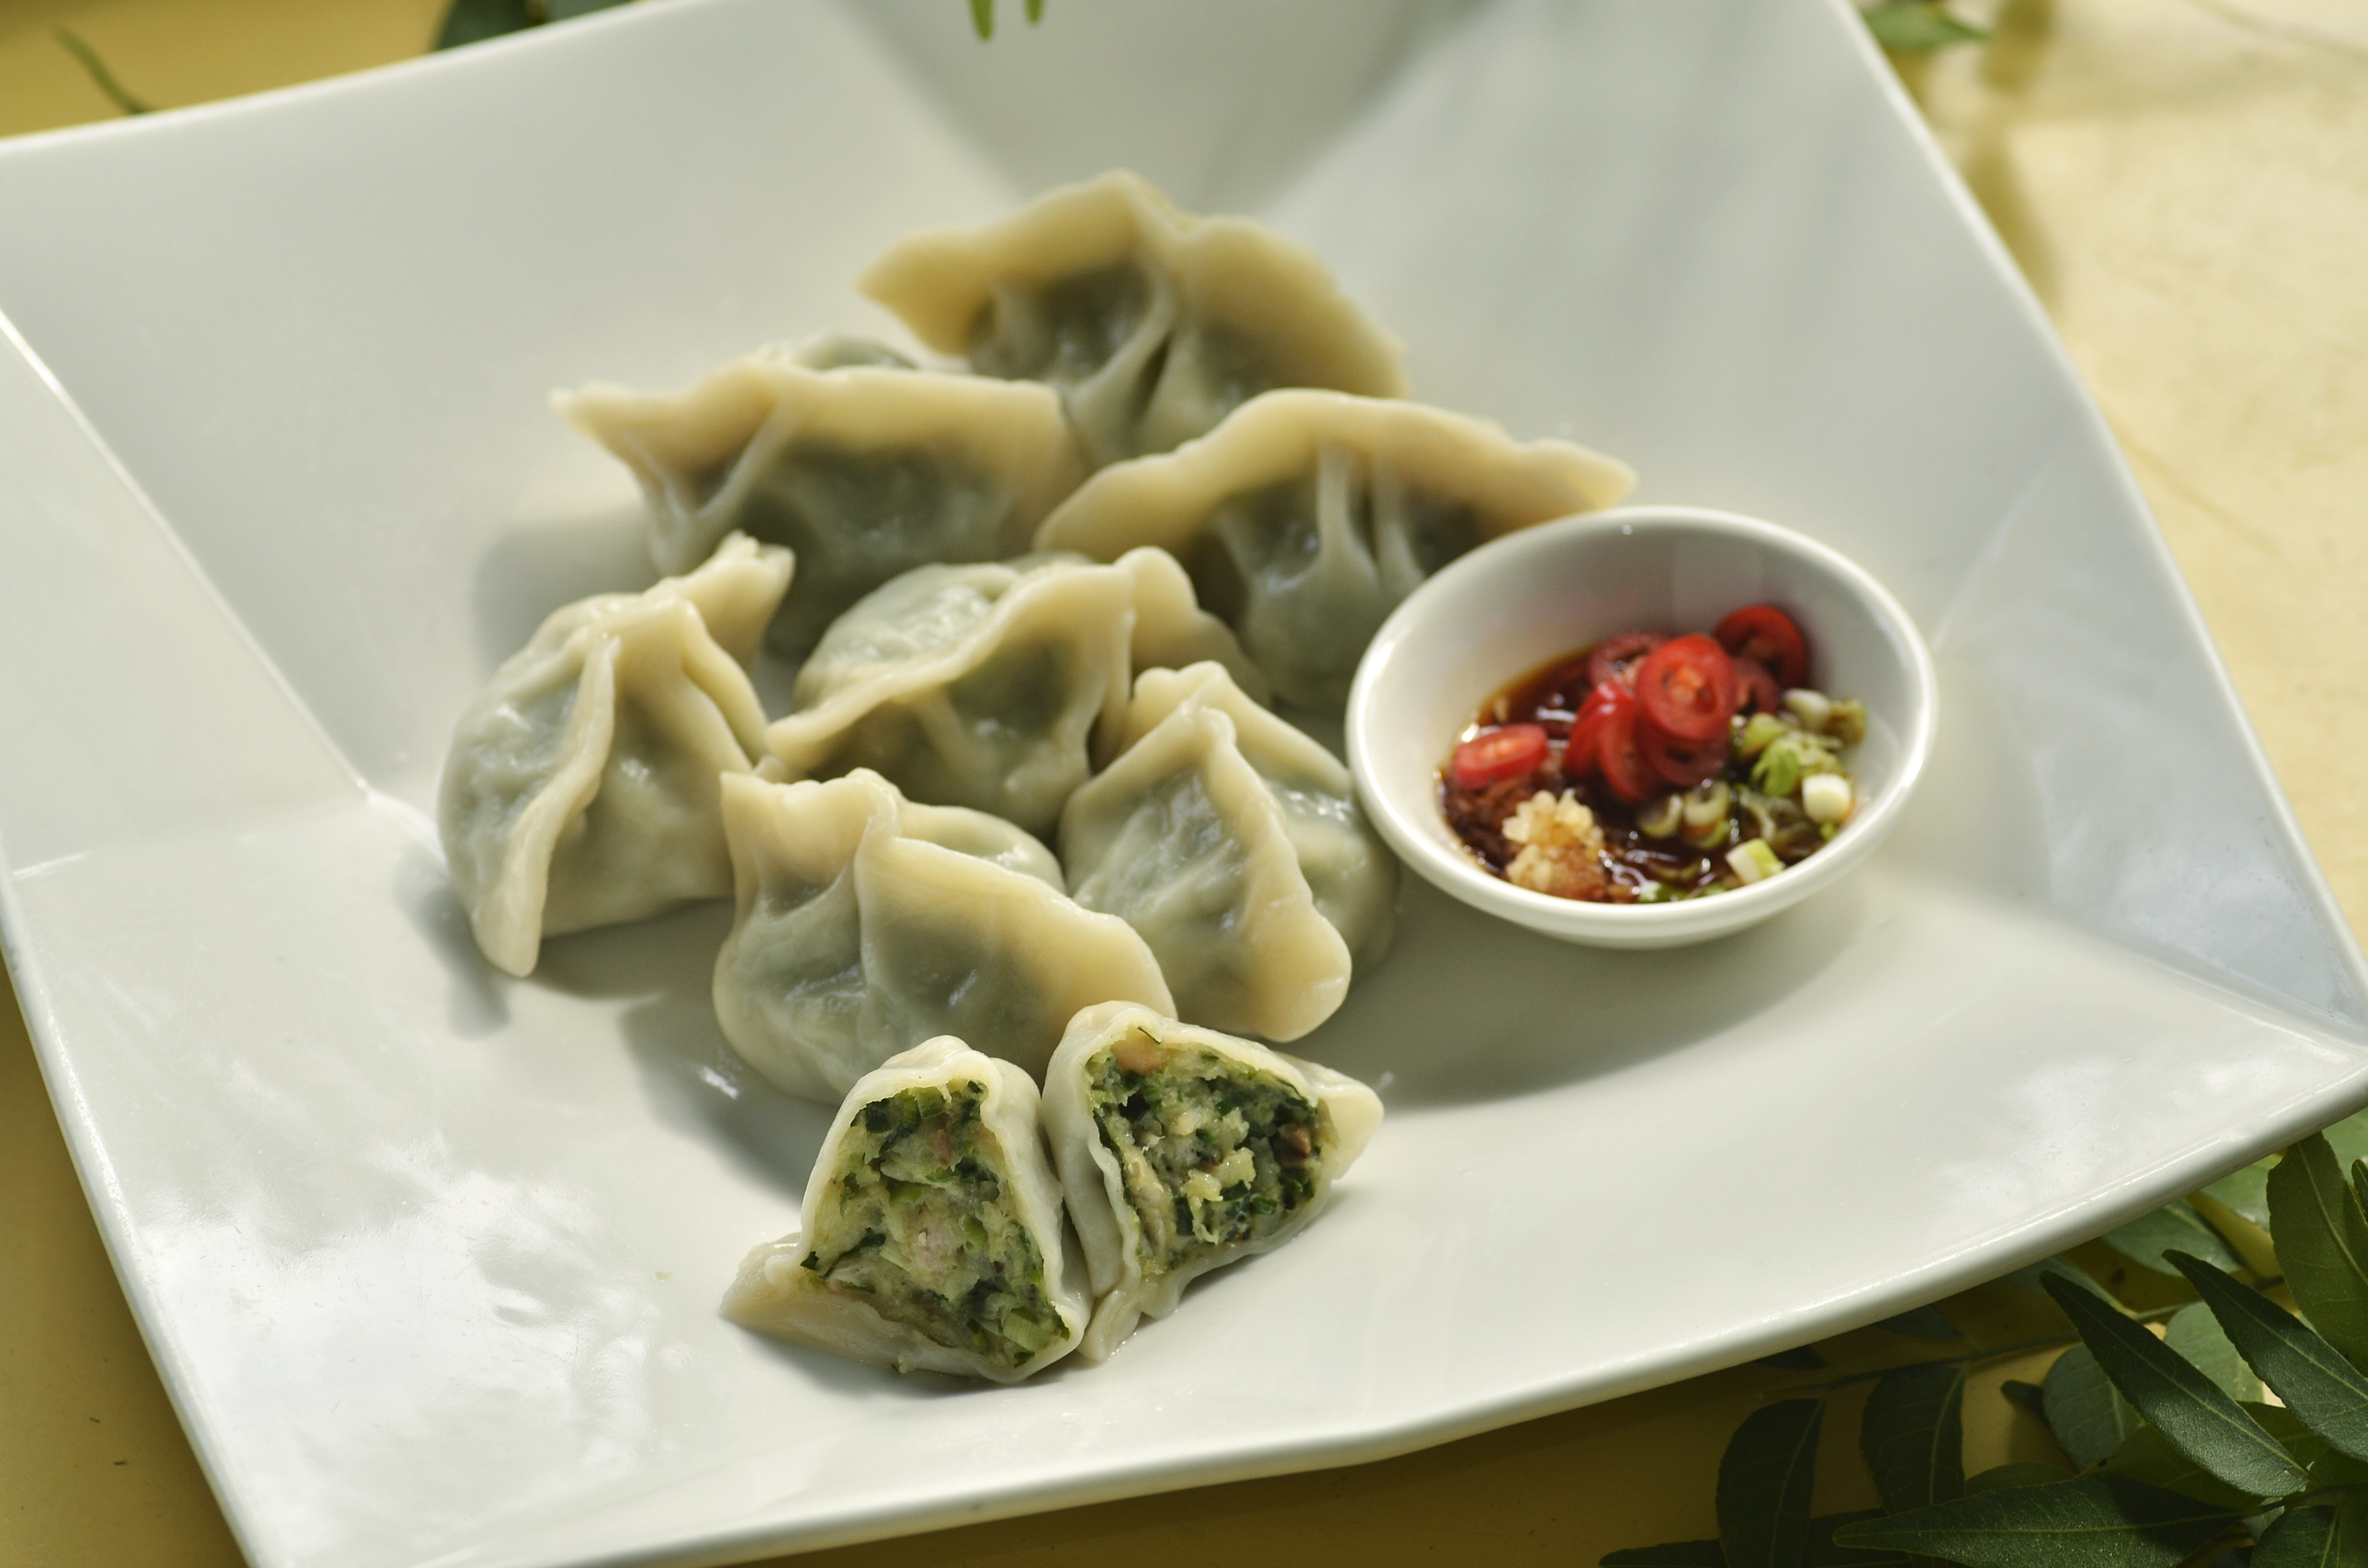
dish, meal, food, garlic, produce, vegetable, plate, mushroom, lunch, cuisine, savory, sauce, still life, dairy product, pasta, tableware, main course, fungus, dumpling, gastronomy, italian food, chinese food, wonton